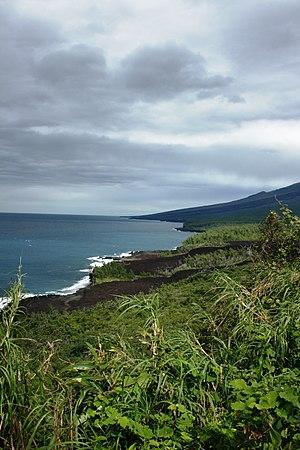
La forêt de bois de couleur des Bas est une formation végétale de basse et moyenne altitude propre à l'île de La Réunion, département d'outre-mer français dans le sud-ouest de l'océan Indien.
Le Grand Brûlé est la partie côtière de la dernière caldeira formée par le Piton de la Fournaise, le volcan actif de l'île de La Réunion. Cette région bordée par l'océan Indien occupe à ce titre le quart oriental de l'enclos Fouqué et donc le sud-est de la commune de Sainte-Rose ainsi que le nord-est de Saint-Philippe. Située en aval des Grandes Pentes, il est délimité par le rempart de Bois Blanc au nord et par celui du Tremblet au sud.